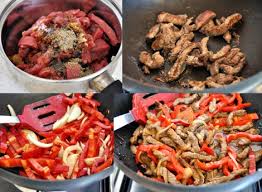
Yemek: et_sote